Palazzo Bandini-Piccolomini

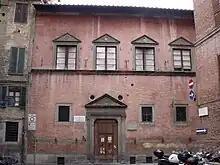
Front view of the palace

The Palazzo Bandini-Piccolomini is a Renaissance style urban palace located on via Sallustio Bandini #32, corner Via San Vigilio in the city of Siena, region of Tuscany. It is across the street from the rear facade of the Castellare degli Ugurghieri.